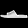
Label: Sandal